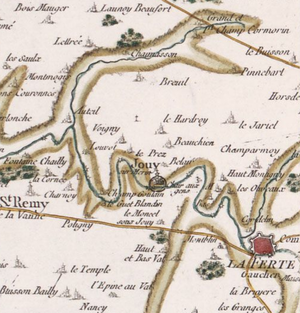
extrait sur la paroisse de Jouy-sur-Morin, de la carte dire ""de Cassini"" (planche 45 de Meaux, feuille 4)."
Jouy-sur-Morin est une commune française située dans le département de Seine-et-Marne en région Île-de-France.